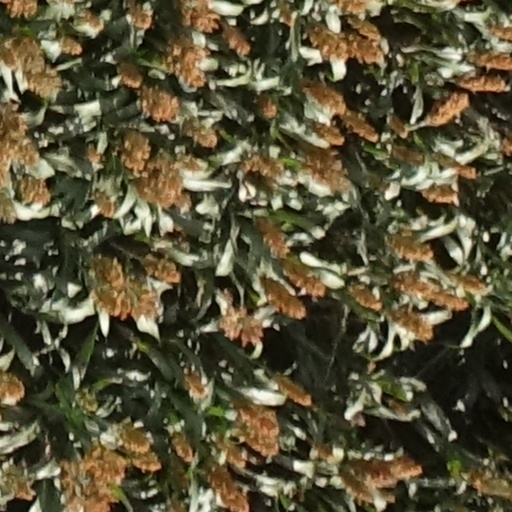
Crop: sorghum